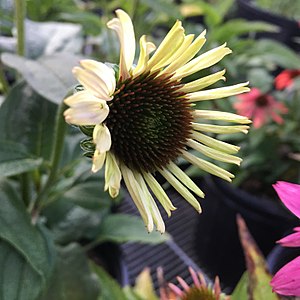
Havepurpursolhat / Galleri
Hvide randkroner.
Havepurpursolhat, også skrevet Have-Purpursolhat, er en staude med en opret, stivstilket vækst. Af frøene udpresses en olie, der anses som sygdomsforebyggende.